Nuclear energy policy

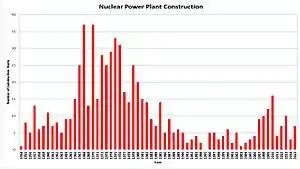
The number of nuclear power plant constructions started each year, from 1954 to 2013. Note the increase in new constructions from 2007 to 2010, before a decline following the 2011 Fukushima Daiichi nuclear disaster.

After 1986's Chernobyl disaster, public fear of nuclear power led to a virtual halt in reactor construction, and several countries decided to phase out nuclear power altogether. However, increasing energy demand was believed to require new sources of electric power, and rising fossil fuel prices coupled with concerns about greenhouse gas emissions (see Climate change mitigation) have sparked heightened interest in nuclear power and predictions of a nuclear renaissance.